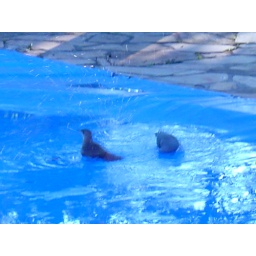
Birds taking bath in the swimming pool